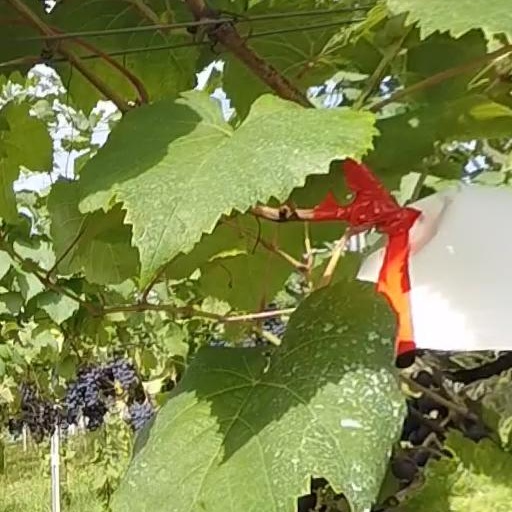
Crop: grape